Anarchism in the United States

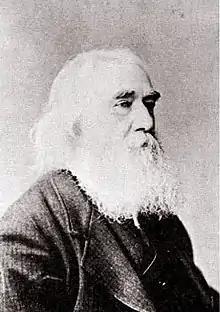
Lysander Spooner

Heywood's philosophy was instrumental in furthering individualist anarchist ideas through his extensive pamphleteering and reprinting of works of Josiah Warren, author of "True Civilization" (1869), and William B. Greene. At a 1872 convention of the New England Labor Reform League in Boston, Heywood introduced Greene and Warren to eventual "Liberty" publisher Benjamin Tucker. Heywood saw what he believed to be a disproportionate concentration of capital in the hands of a few as the result of a selective extension of government-backed privileges to certain individuals and organizations. "The Word" was an individualist anarchist free love magazine edited by Ezra Heywood and Angela Heywood, issued first from Princeton, Massachusetts; and then from Cambridge, Massachusetts. "The Word" was subtitled "A Monthly Journal of Reform", and it included contributions from Josiah Warren, Benjamin Tucker, and J.K. Ingalls. Initially, "The Word" presented free love as a minor theme which was expressed within a labor reform format. But the publication later evolved into an explicitly free love periodical. At some point Tucker became an important contributor but later became dissatisfied with the journal's focus on free love since he desired a concentration on economics. In contrast, Tucker's relationship with Heywood grew more distant. Yet, when Heywood was imprisoned for his pro-birth control stand from August to December 1878 under the Comstock laws, Tucker abandoned the "Radical Review" in order to assume editorship of Heywood's "The Word". After Heywood's release from prison, "The Word" openly became a free love journal; it flouted the law by printing birth control material and openly discussing sexual matters. Tucker's disapproval of this policy stemmed from his conviction that "Liberty, to be effective, must find its first application in the realm of economics".